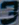
Number: 3